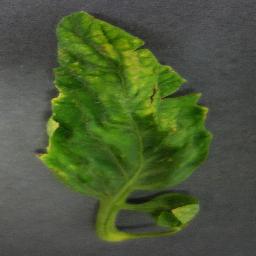
Label: Tomato___Tomato_Yellow_Leaf_Curl_Virus